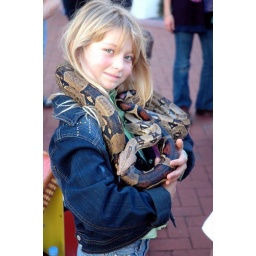
Young snake lover at a sidewalk showing of snakes along the main street in downtown Santa Barbara, California.